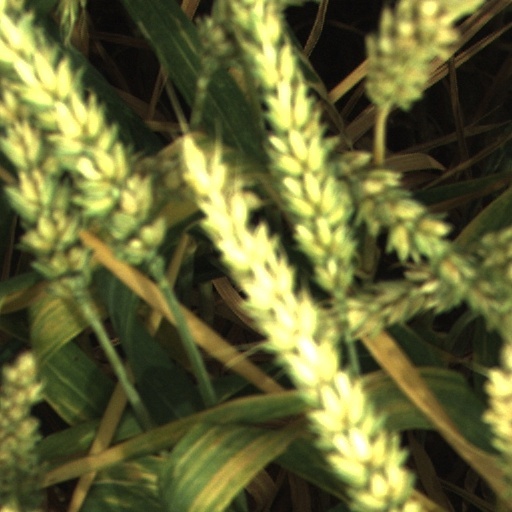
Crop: wheat